Nkwe ya Gauta

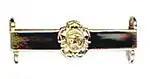
Bar to the Nkwe ya Gauta - Golden Leopard

A Bar may be awarded for every subsequent action which would make recipients eligible for the award of the same decoration. The decoration and bar may be awarded posthumously.